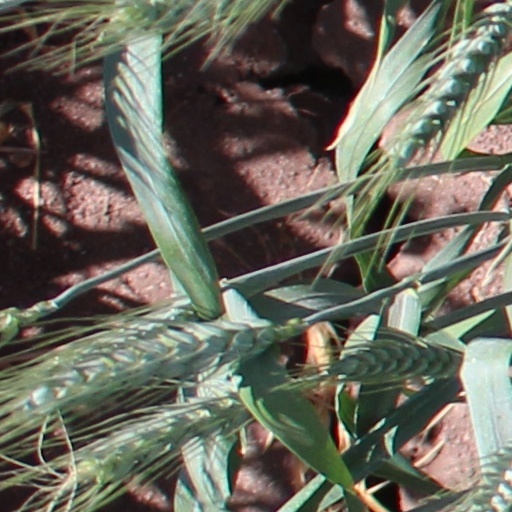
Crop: wheat